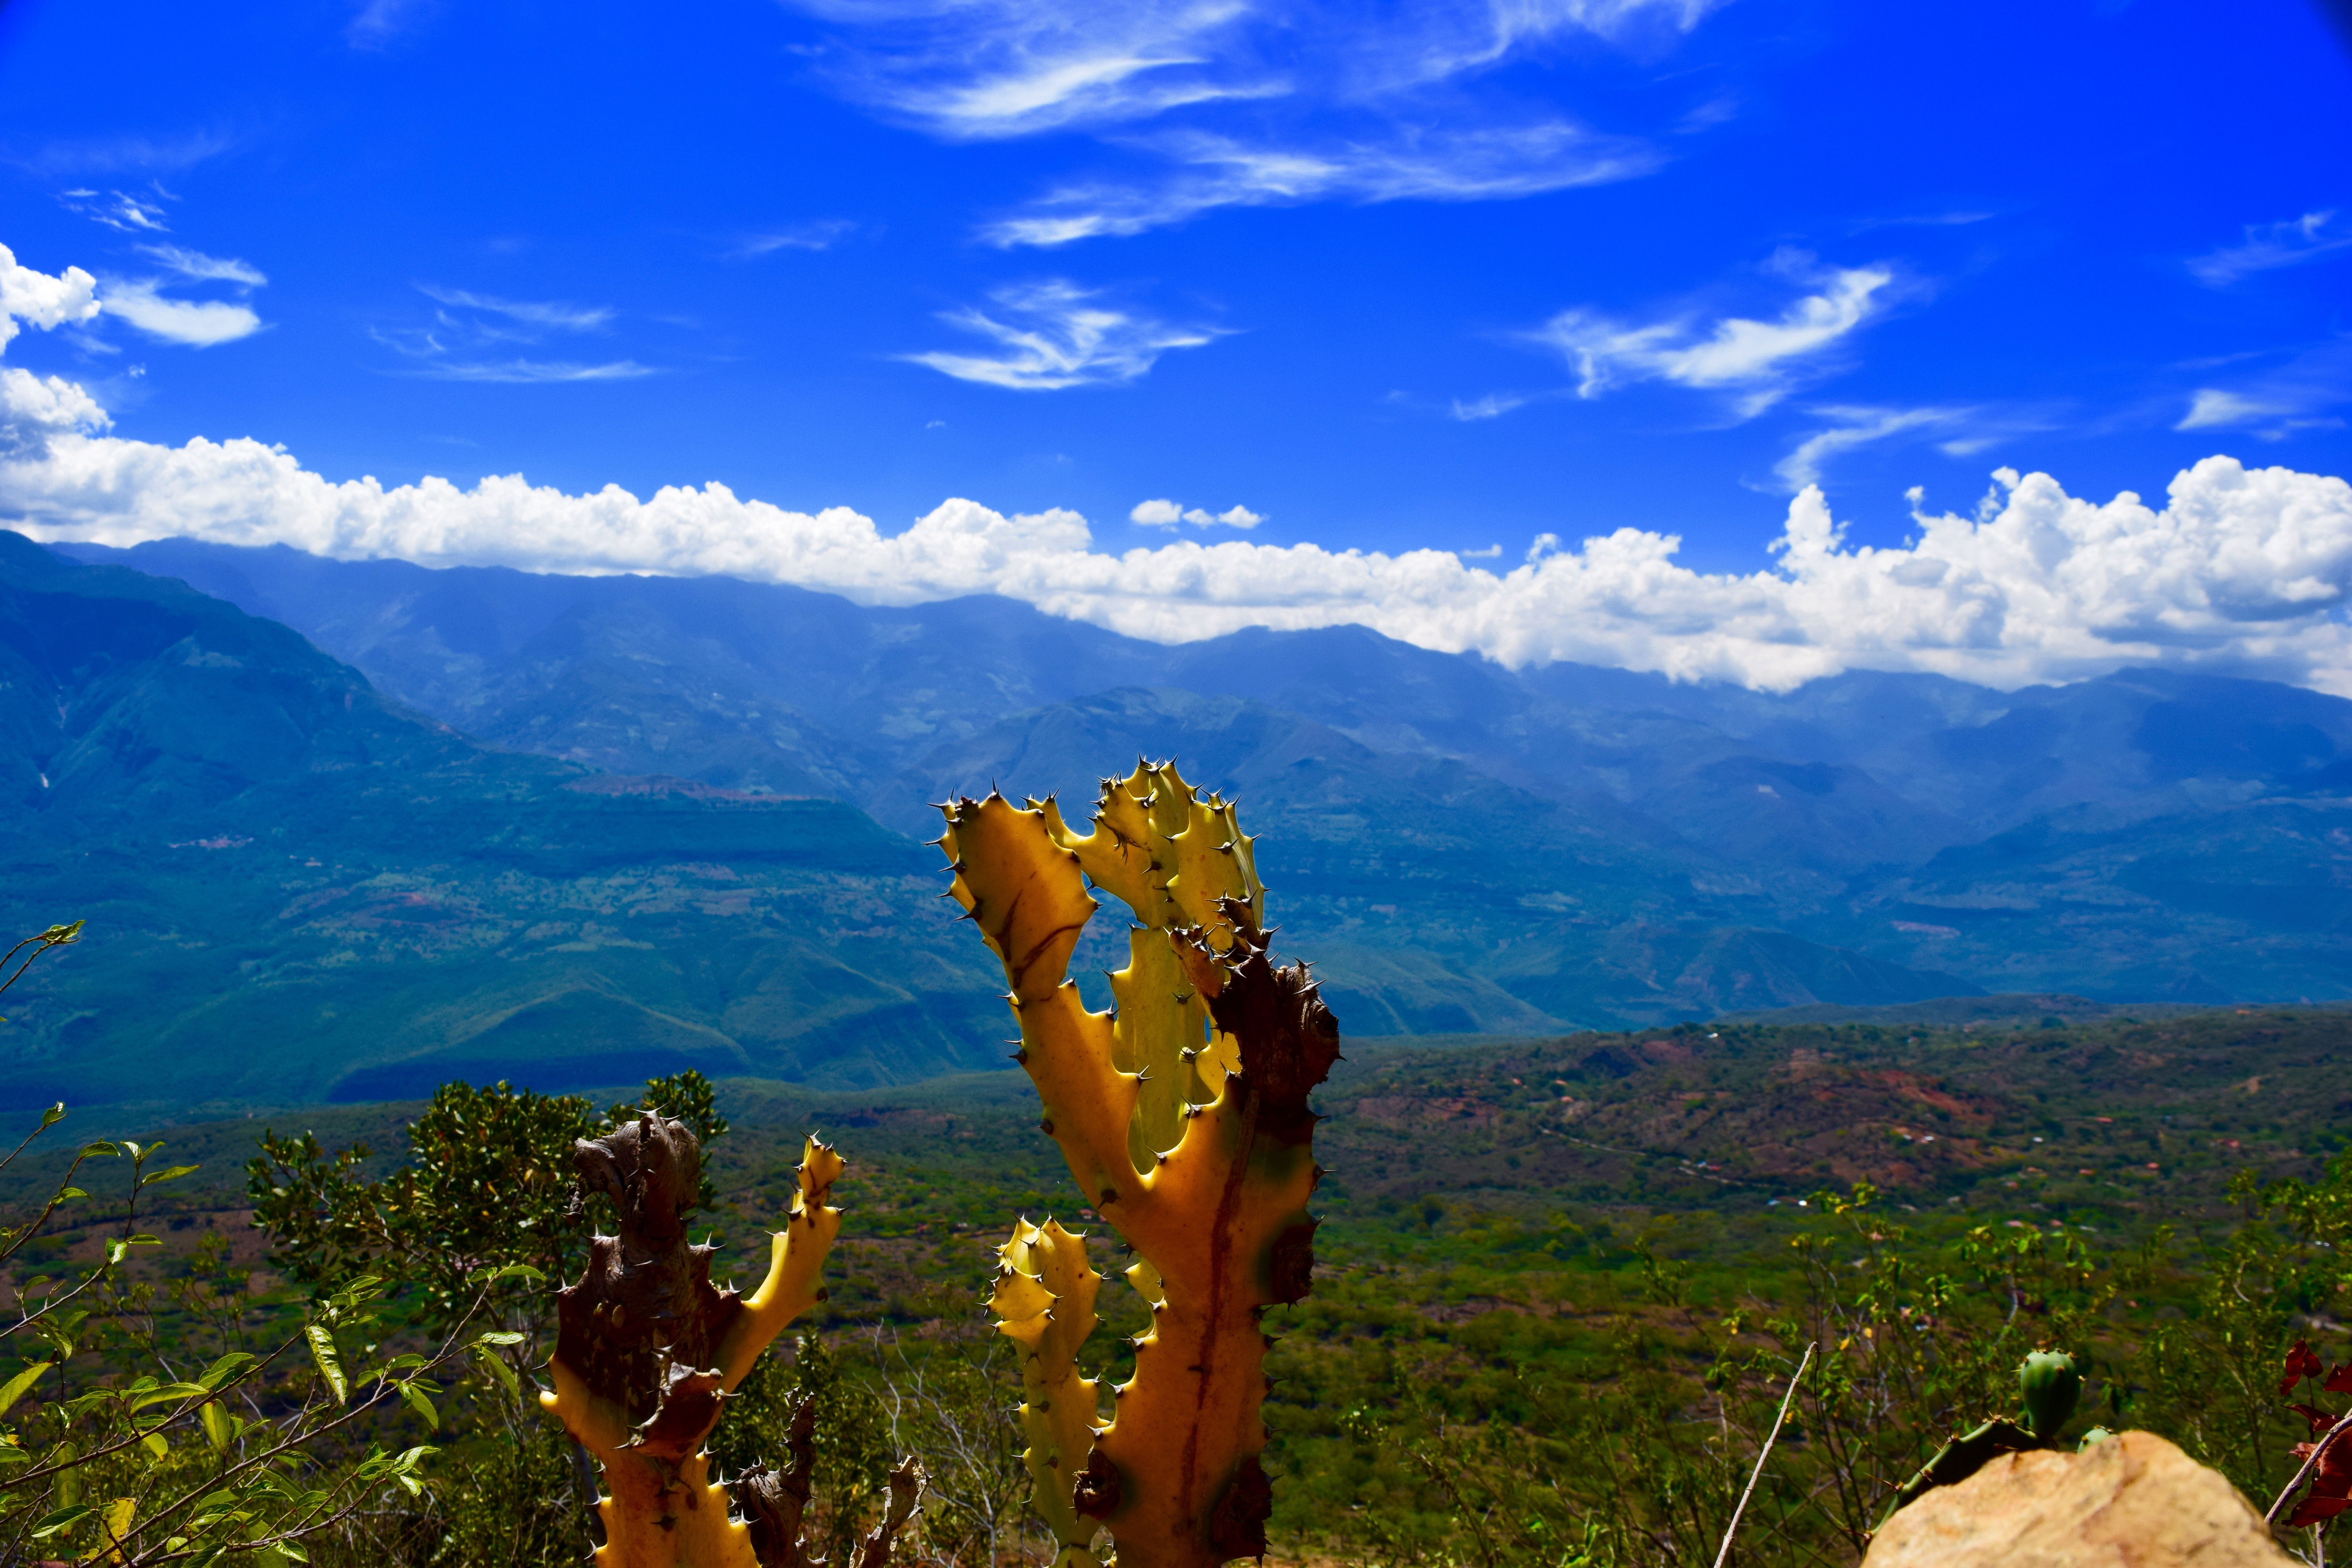
landscape, nature, wilderness, mountain, cactus, cloud, plant, sky, meadow, sunlight, hill, valley, mountain range, scenic, canyon, ridge, alps, grassland, plateau, ecosystem, landform, natural environment, geographical feature, mountainous landforms